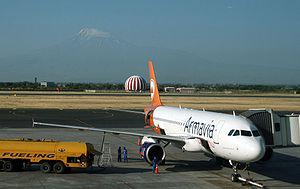
A319 d'Armavia à l'aéroport de Zvartnots Русский: A319 авиакомпании «Armavia» в аэропорту Звартноц
Armavia était la compagnie aérienne nationale de l'Arménie de 1996 à 2013. Son aéroport principal était celui d'Erevan Zvartnots et son siège y était également situé.